Battle of Bramber Bridge

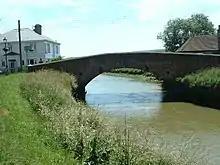
The modern bridge over the River Adur at Bramber

The Battle of Bramber Bridge was a minor skirmish that took place on 13 December 1643, during the First English Civil War. A Royalist detachment from Arundel attempted to secure the bridge over the River Adur at Bramber in West Sussex, but found a Parliamentarian force already in possession.